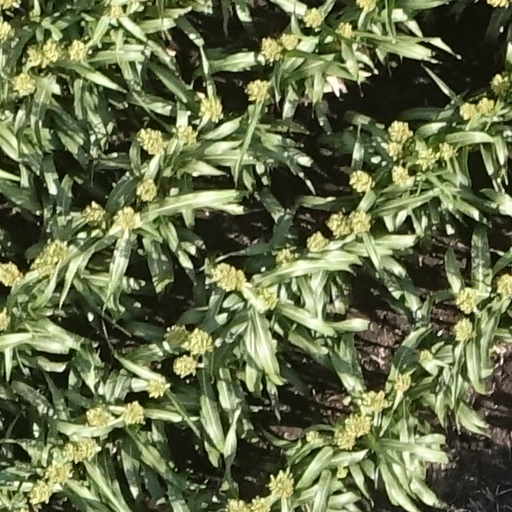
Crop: sorghum